Harry Potter: Magic Awakened

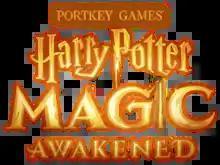

Harry Potter: Magic Awakened is a 2021 collectible card role-playing game developed by Zen Studio. NetEase published the game in China and Taiwan, while Warner Bros. Games under its Portkey Games label published elsewhere. The player takes the role of a new student at Hogwarts School of Witchcraft and Wizardry and engages with the magical world of Harry Potter.